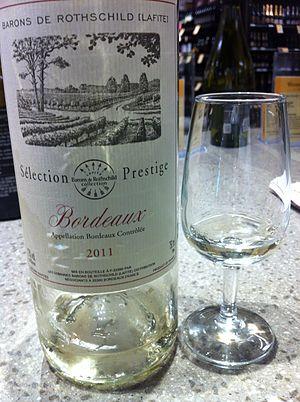
Le bordeaux est un vin français d'appellation d'origine contrôlée produit dans le vignoble de Bordeaux. Il s'agit de l'appellation générique de ce vaste vignoble : elle peut être revendiquée sous certaines conditions par tous les vins rouges, rosés et blancs provenant des raisins récoltés sur les communes viticoles du département de la Gironde, à l'exception des zones de palus, des marais et des parties forestières.